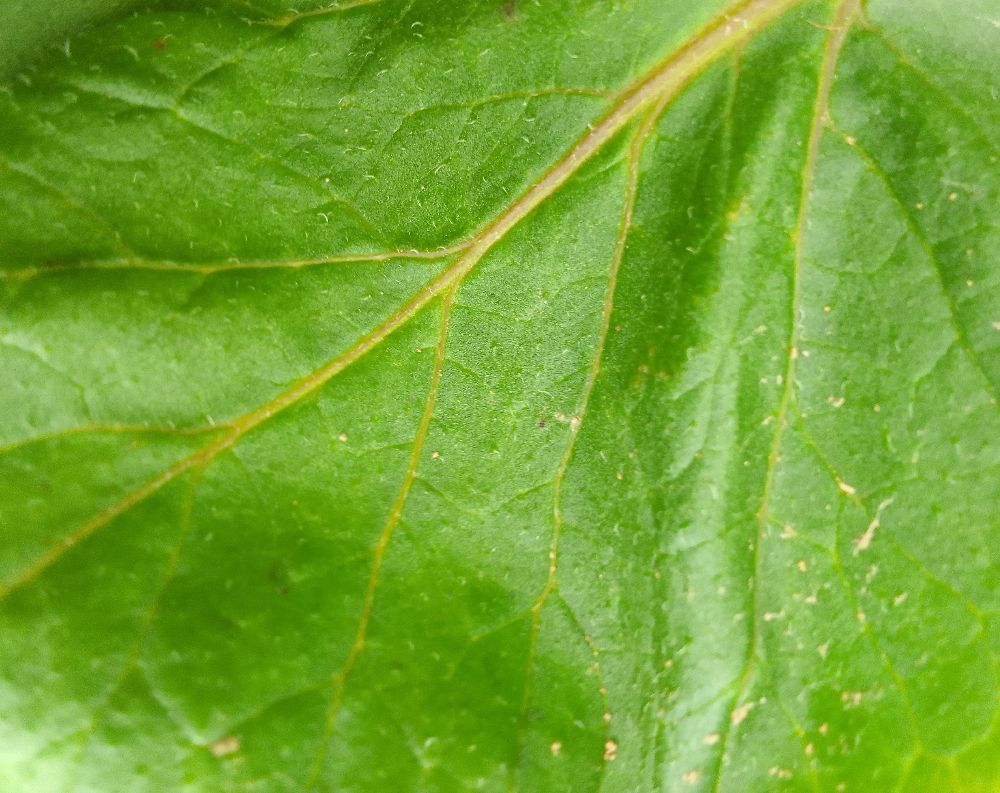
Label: Healthy